Water heating

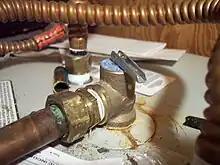
Temperature/pressure safety valve installed atop a tank-type water heater (US)

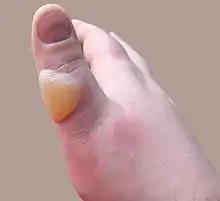
Scalding injury to right hand

Another type of water heater developed in Europe predated the storage model. In London, England, in 1868, Benjamin Waddy Maughan, a painter, invented the first instantaneous domestic water heater that did not use solid fuel. Named the "geyser" after an Icelandic gushing hot spring, Maughan's invention made cold water at the top flow through pipes that were heated by hot gases from a burner at the bottom. Hot water then flowed into a sink or tub. The invention was somewhat dangerous because there was no flue to remove heated gases from the bathroom. A water heater is still sometimes called a "geyser" in the UK and South Africa.